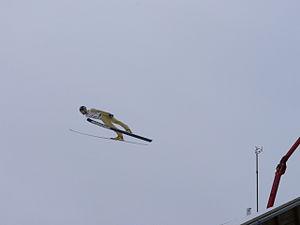
Martin Höllwarth, né le 13 avril 1974 à Schwaz, Tyrol, est un sauteur à ski autrichien, quatre fois médaillé olympique et triple champion du monde par équipes.